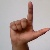
The image shows a hand gesture representing the letter 'L' in Indian Sign Language.